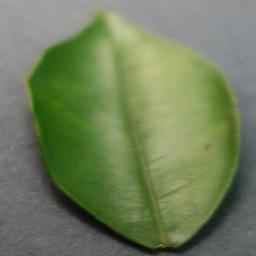
Label: Orange___Haunglongbing_(Citrus_greening)